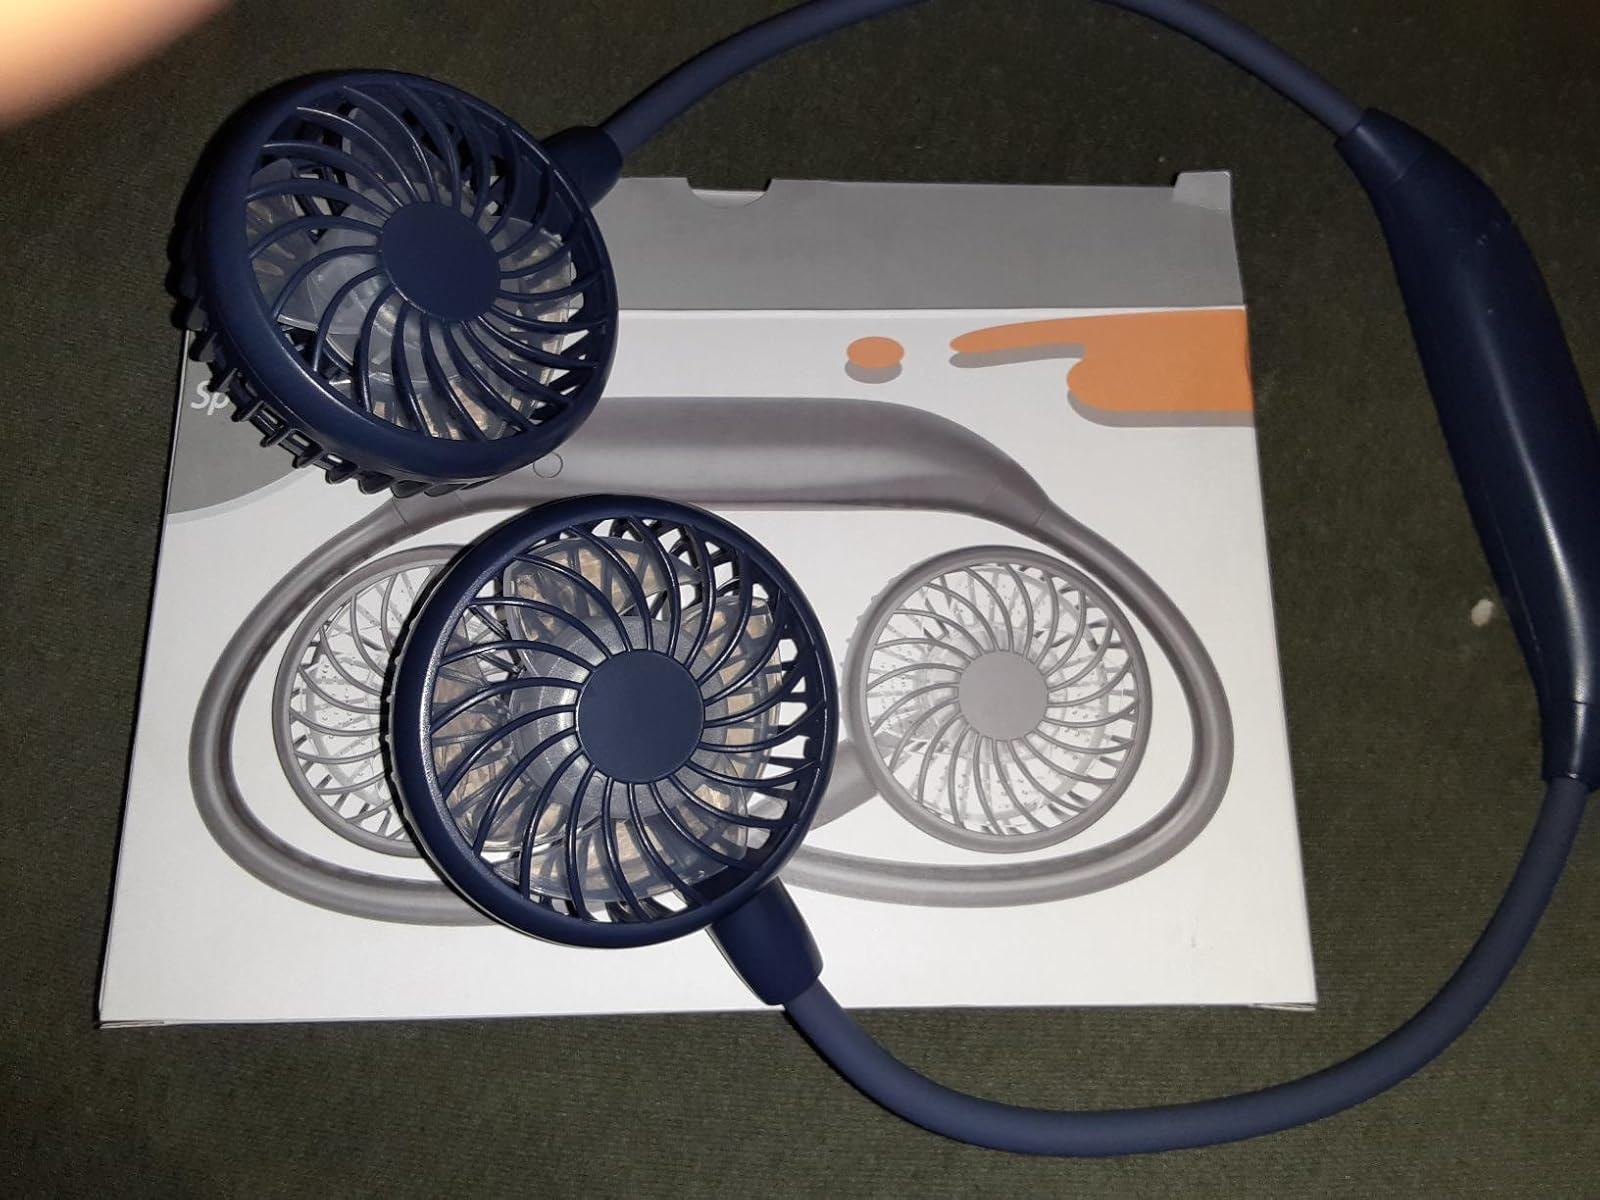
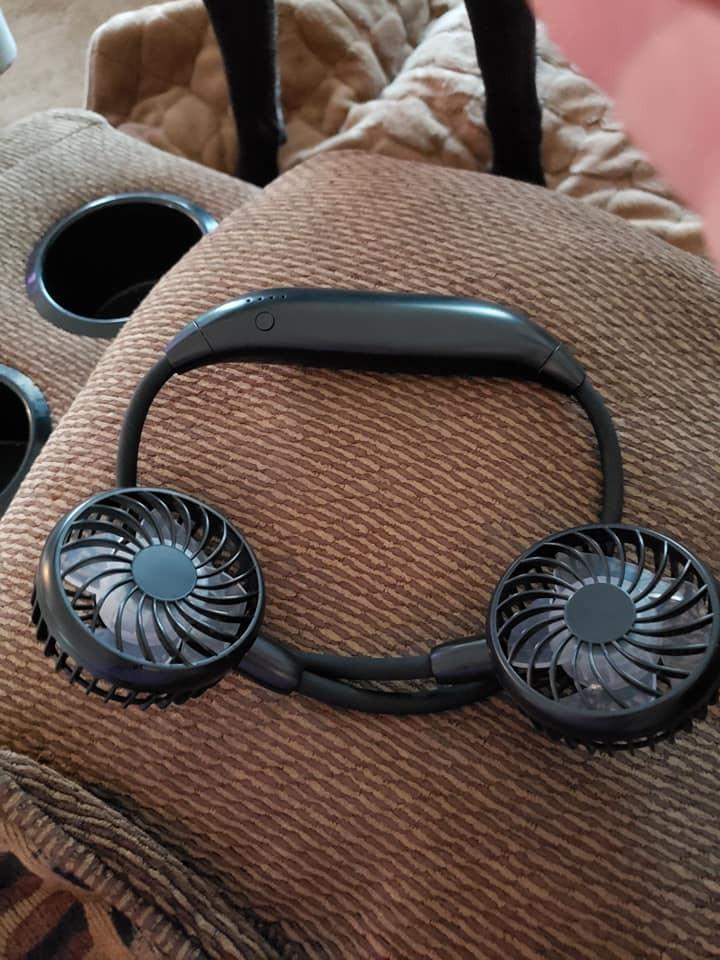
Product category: fan
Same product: no